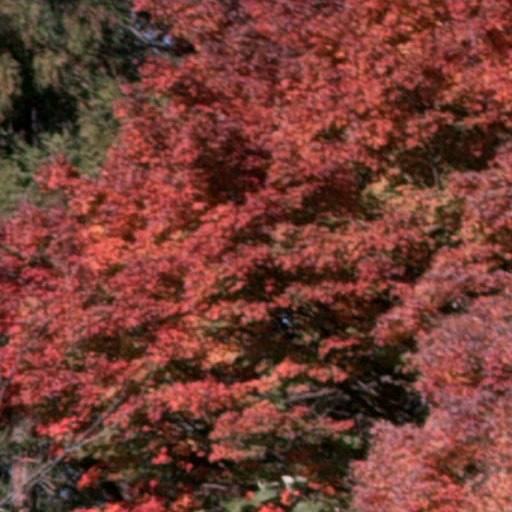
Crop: cassava